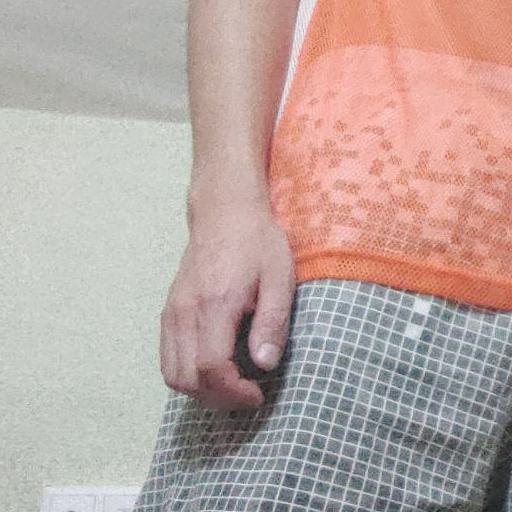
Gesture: no_gesture